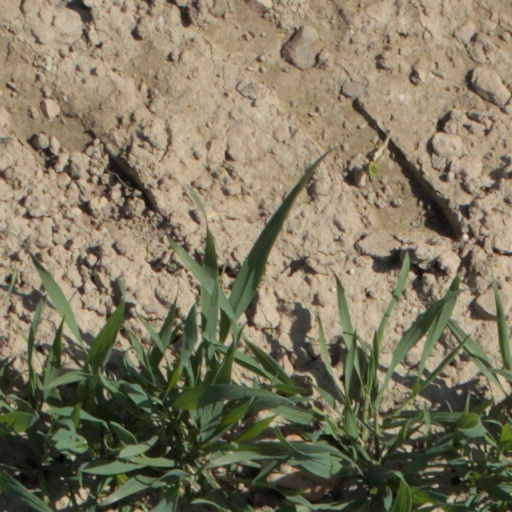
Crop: wheat